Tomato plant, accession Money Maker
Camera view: horizontal (90 deg, fisheye); turntable rotation: 0 degrees
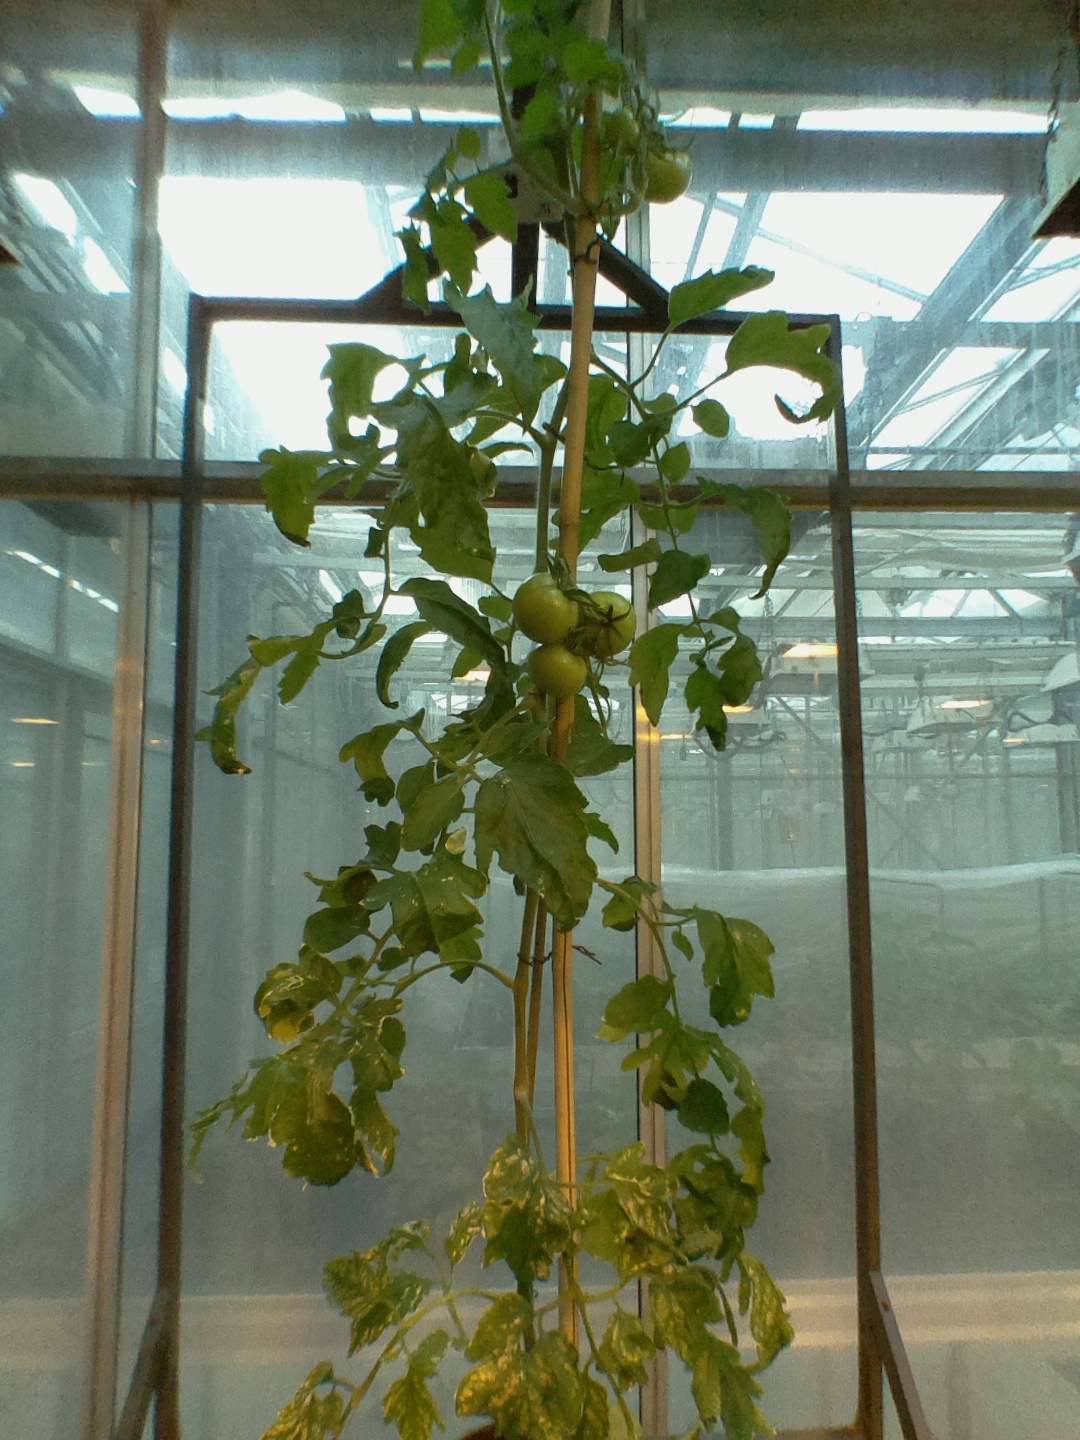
BBCH growth stage 74: 40%-50% of final fruit size